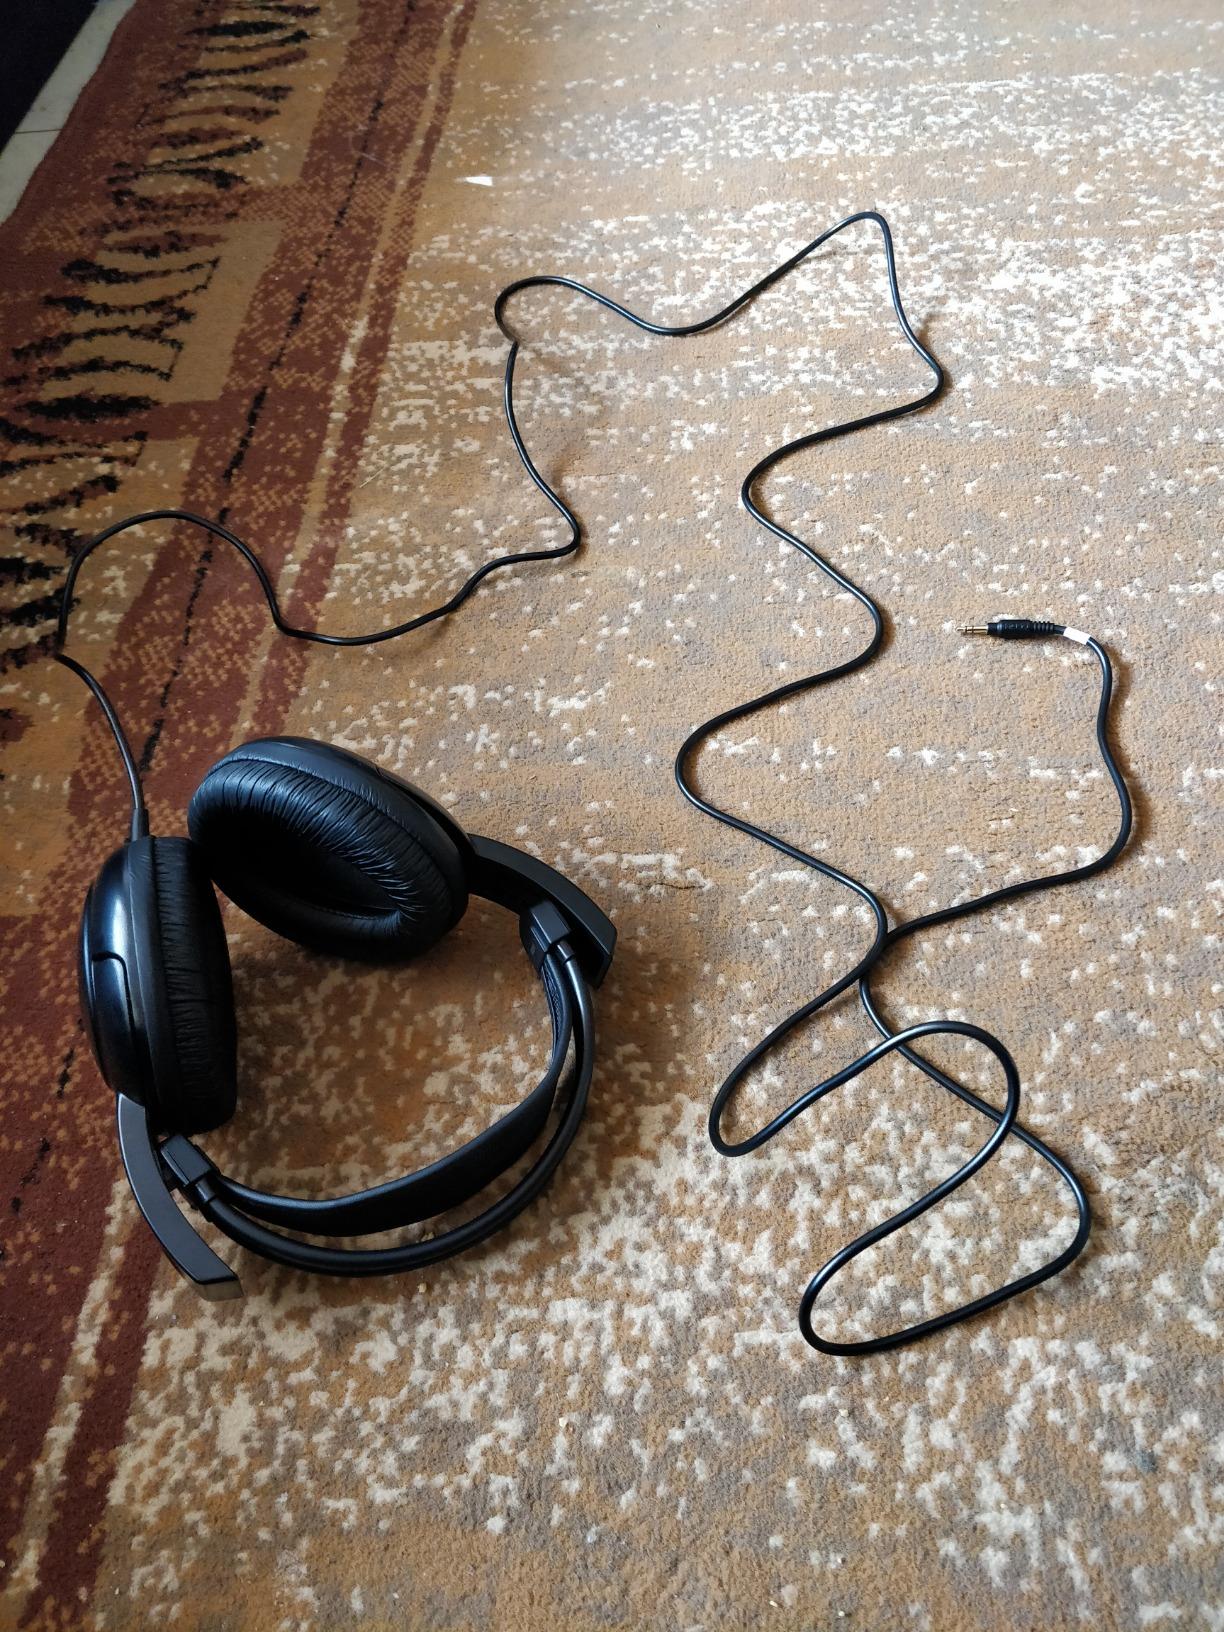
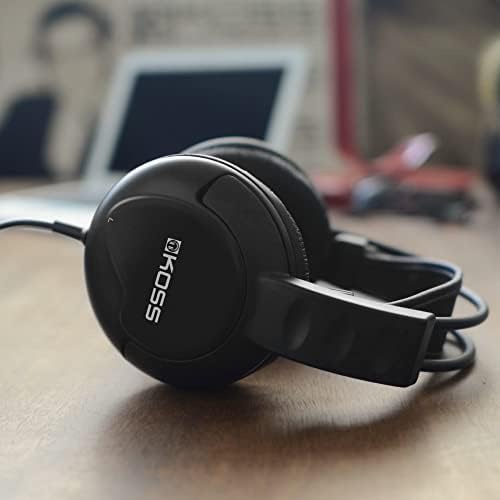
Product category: headphones
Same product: yes